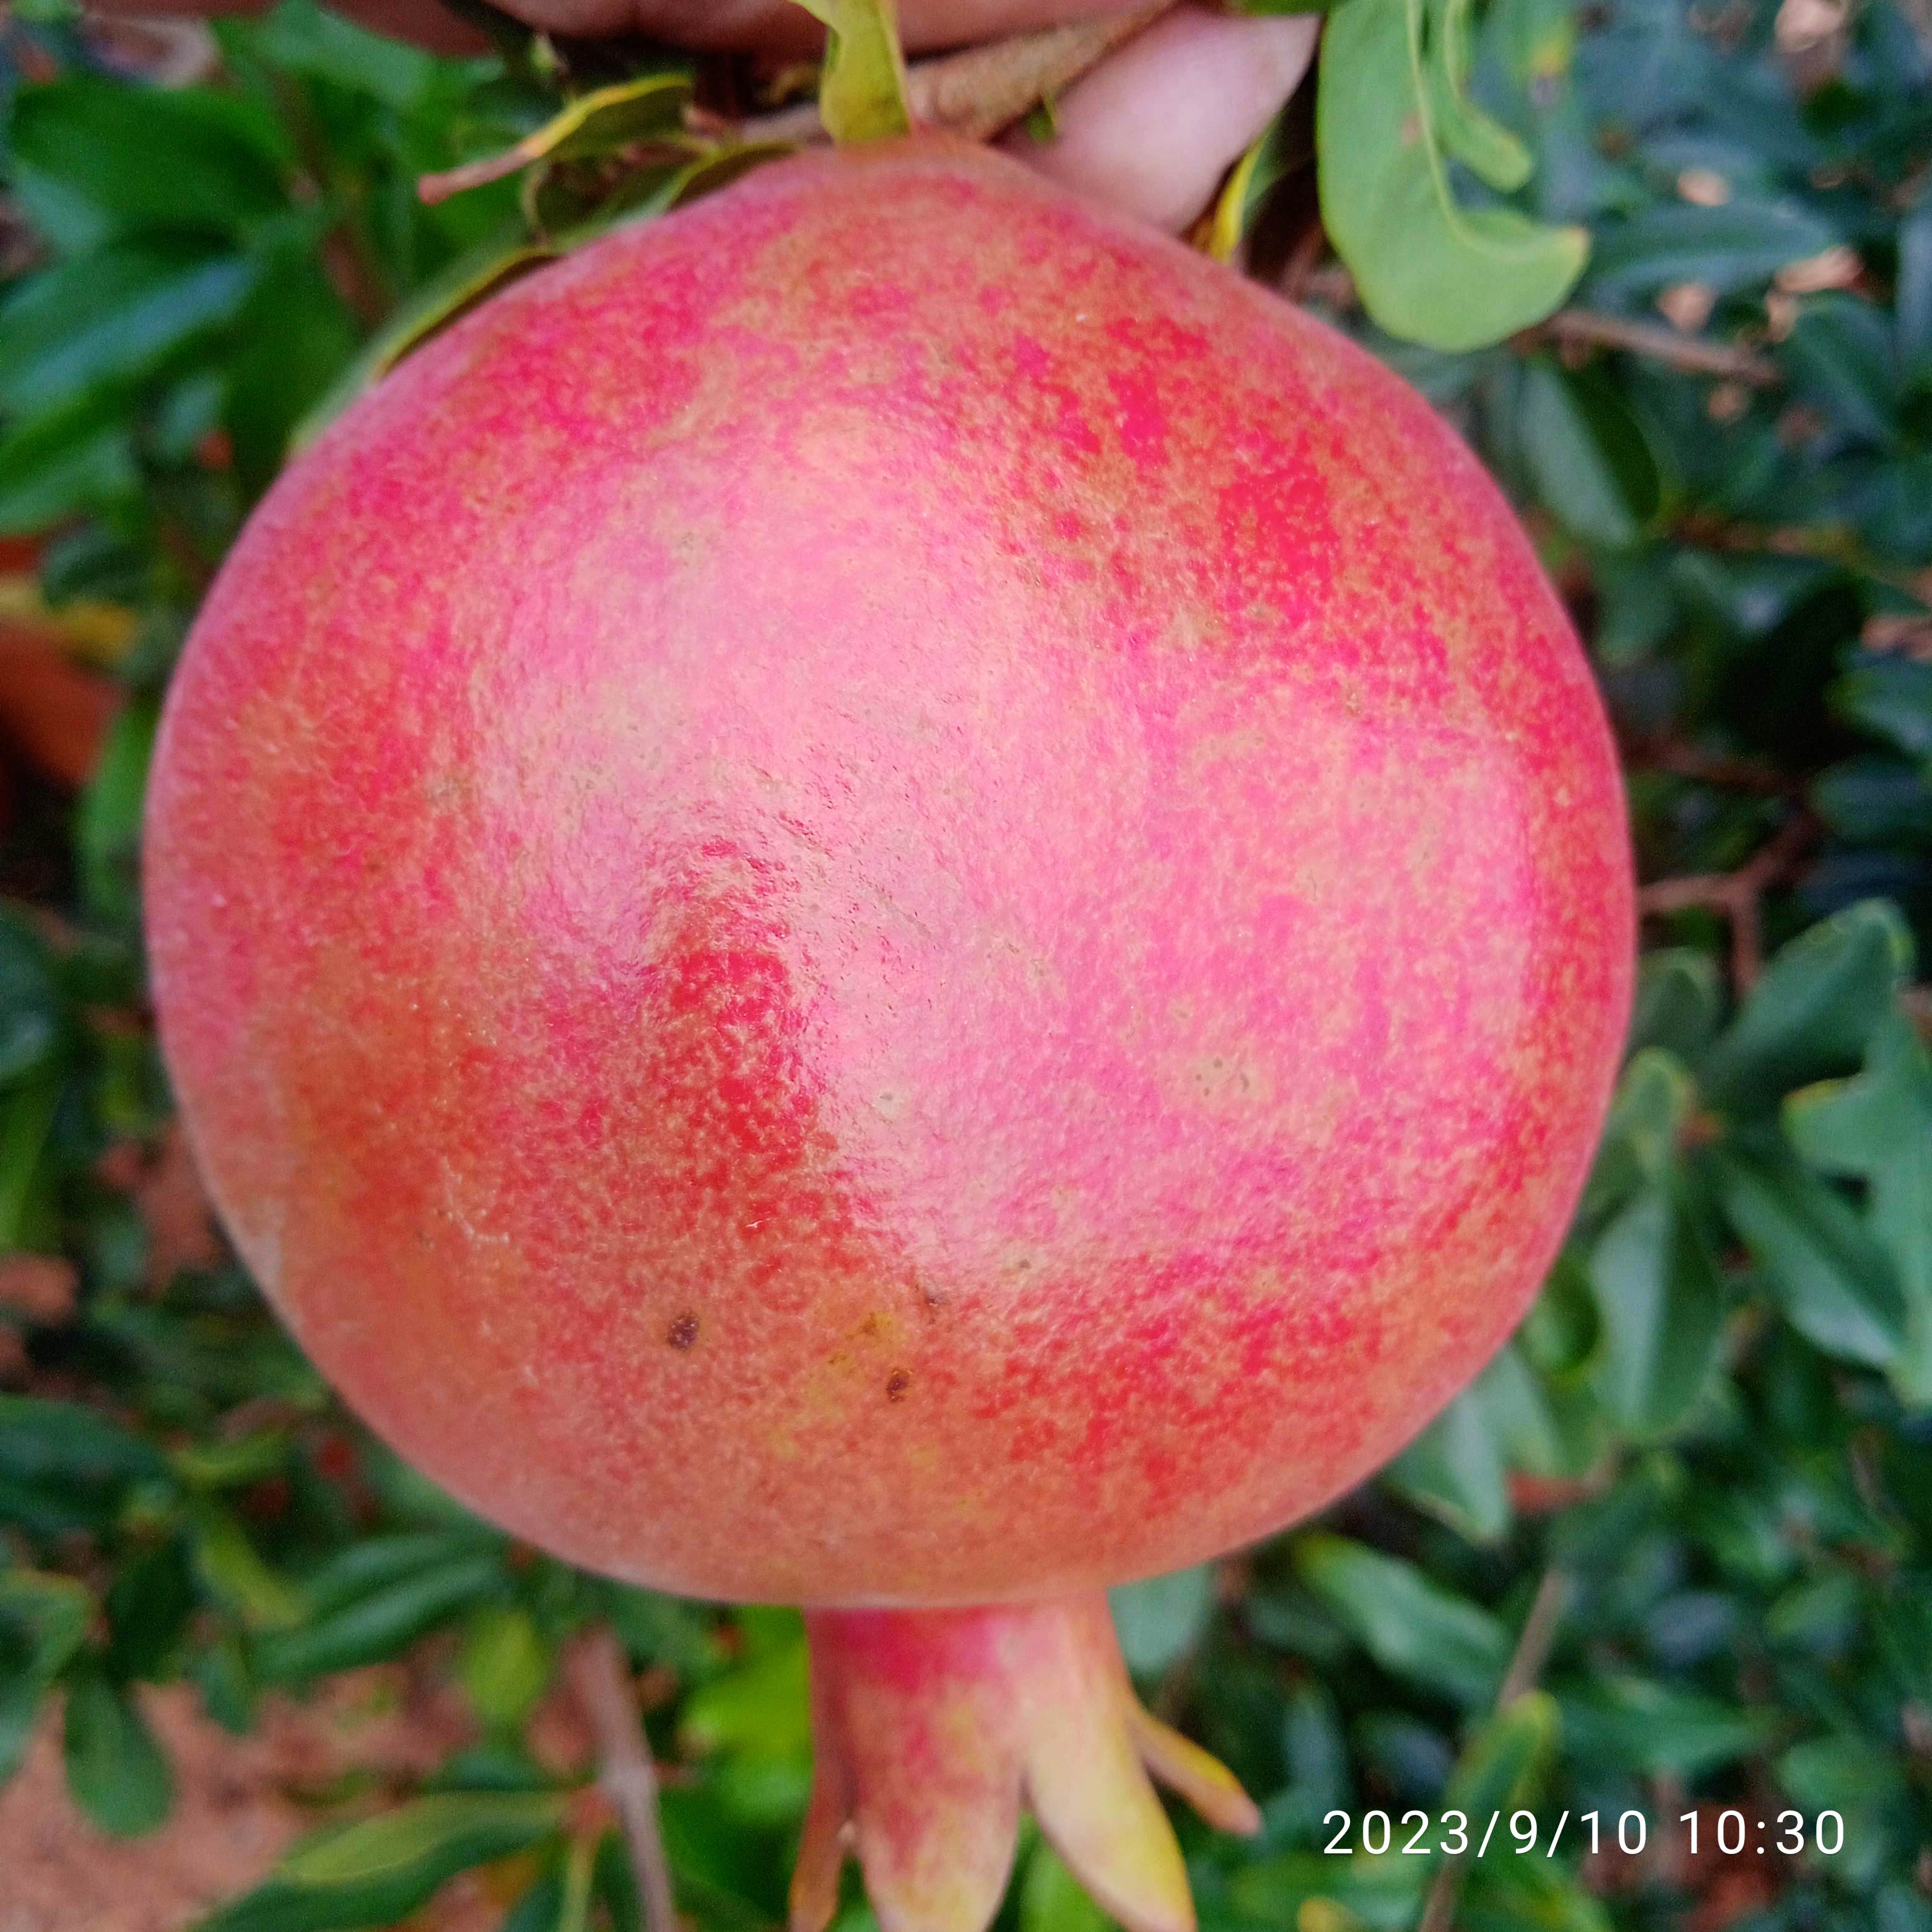
Label: Healthy